List of successful votes of no confidence in British governments

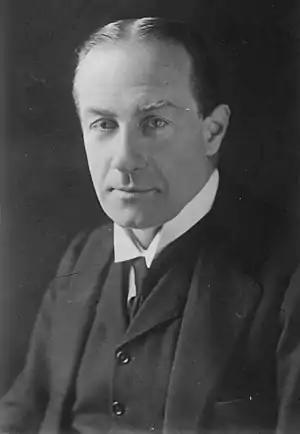
Stanley Baldwin

The 1830 vote of no confidence in the government of the Duke of Wellington occurred in November 1830 when a government motion over a financial question was defeated in the House of Commons.